Birmingham Baths Committee

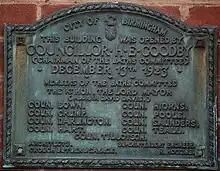
Plaque on Harborne Baths, showing membership of the committee as at December 1923.

After a period of campaigning by many committees, the Public Baths and Wash-houses Act received royal assent on 26 August 1846. The Act empowered local authorities to incur expenditure in constructing public swimming baths out of its own funds.